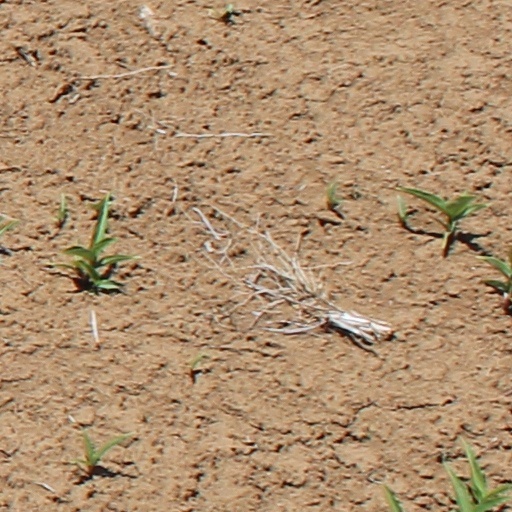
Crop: wheat